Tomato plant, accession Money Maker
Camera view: bottom (45 deg); turntable rotation: 180 degrees
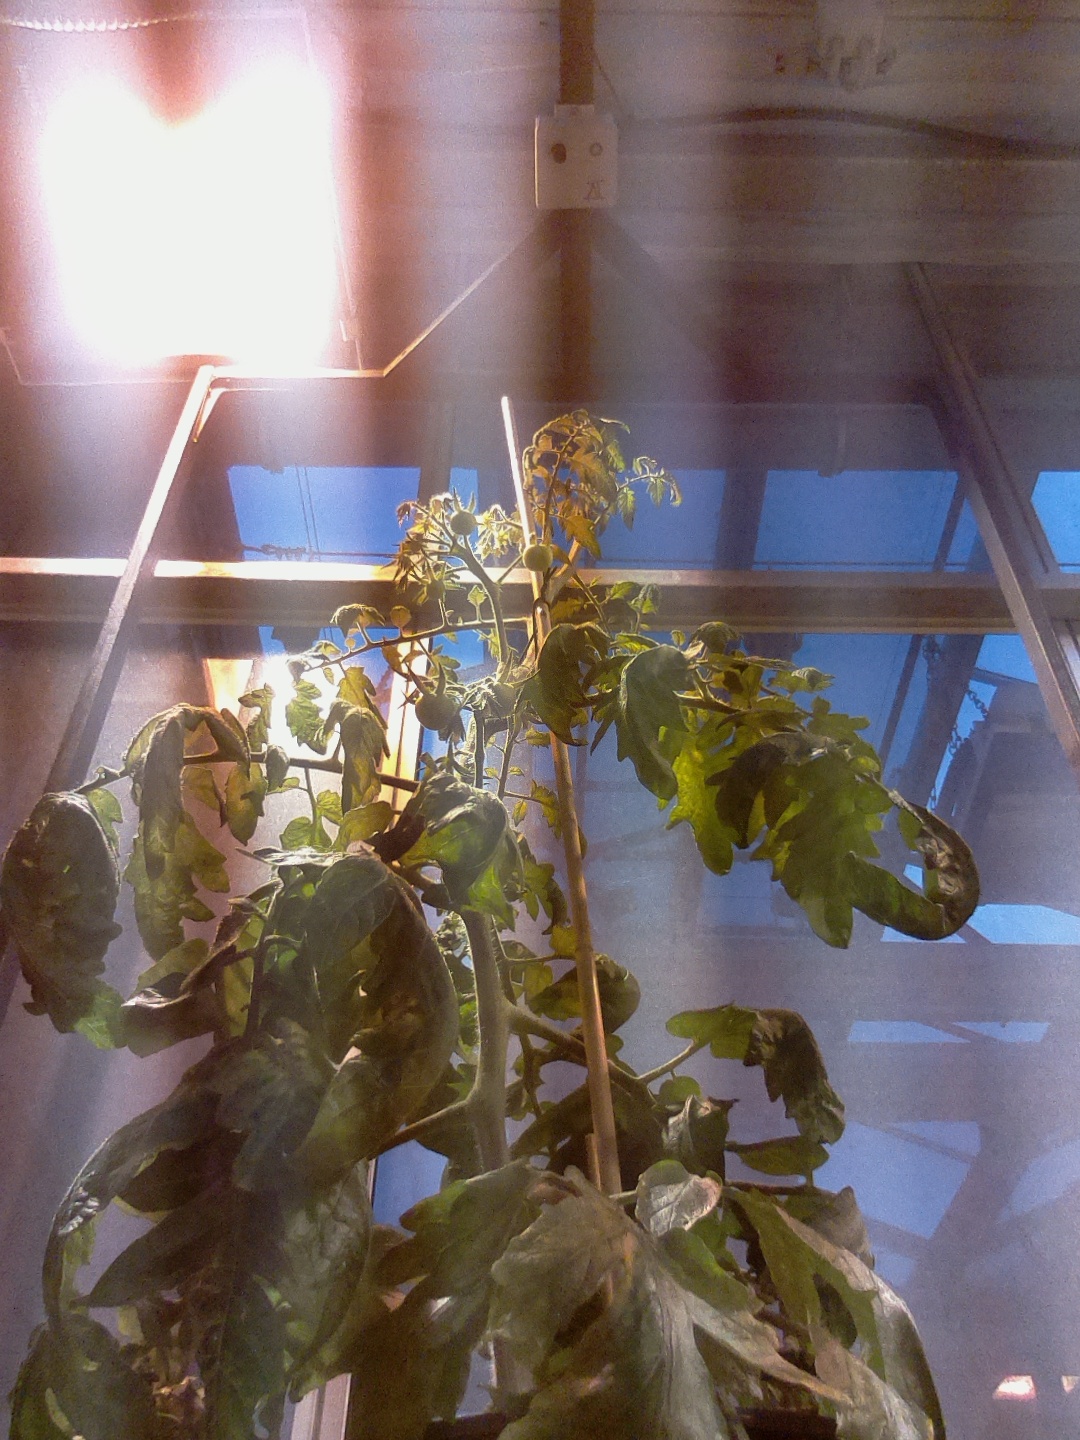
BBCH growth stage 72: 20%-30% of final fruit size